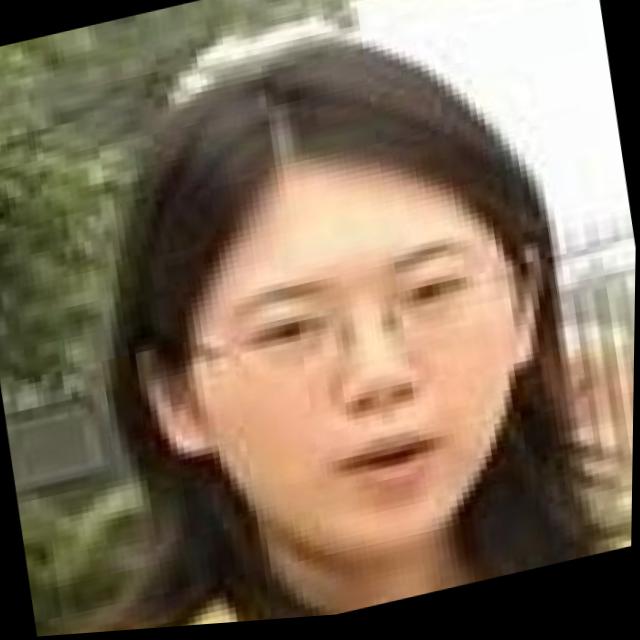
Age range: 21-44